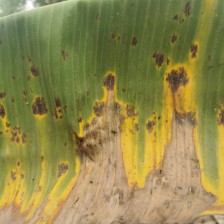
Label: pestalotiopsis